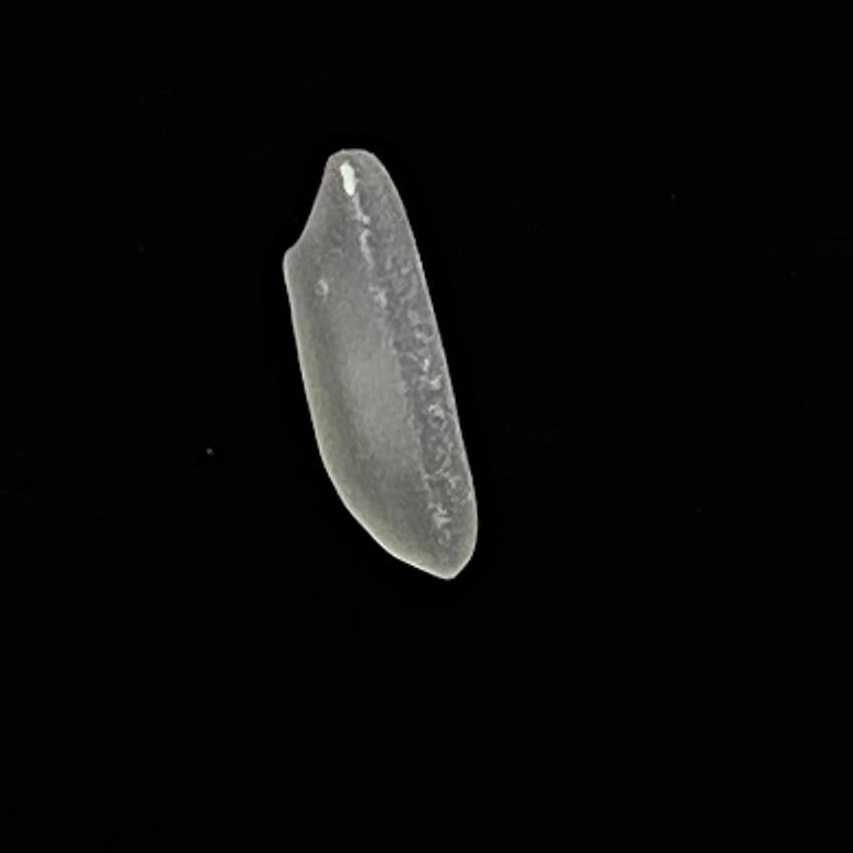
Rice variety: Shampakatari